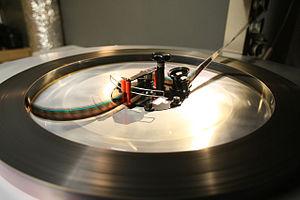
La projection cinématographique désigne l'ensemble des techniques utilisées pour restituer un film, généralement dans une salle de cinéma, mais aussi pour des projections privées.